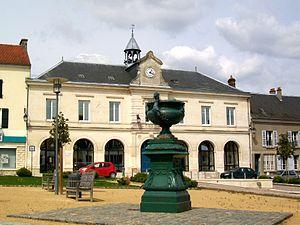
L'hôtel de ville de Nanteuil-le-Haudouin, rue Gambetta.
Nanteuil-le-Haudouin est une commune française située dans le département de l'Oise en région Hauts-de-France.